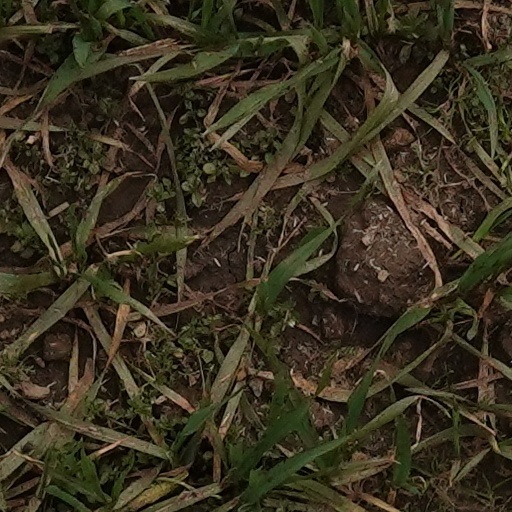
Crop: wheat